Portbraddon

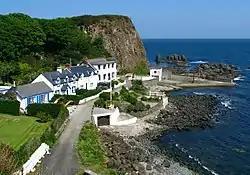
The harbour

Portbraddon or Portbraddan is a hamlet in County Antrim, Northern Ireland. The hamlet has an ancient salmon fishing station. A popular saying states that Portbraddon contained the smallest church in Ireland. The building in question was constructed in the 1950s as a cow byre, which the government listed without prior research. The church, which was named after St. Gobban, and measured long, wide, was demolished in 2017 by the new owner.